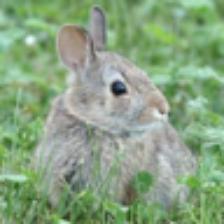
Label: NonHuman